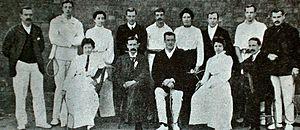
Sir George Alan Thomas est un joueur d'échecs britannique, ainsi qu'un joueur de badminton et de tennis. Il a été champion britannique du jeu d'échecs à deux reprises, et sept fois champion anglais de badminton. Il a aussi joué la demi-finale du double messieurs au tournoi de tennis de Wimbledon en 1911.